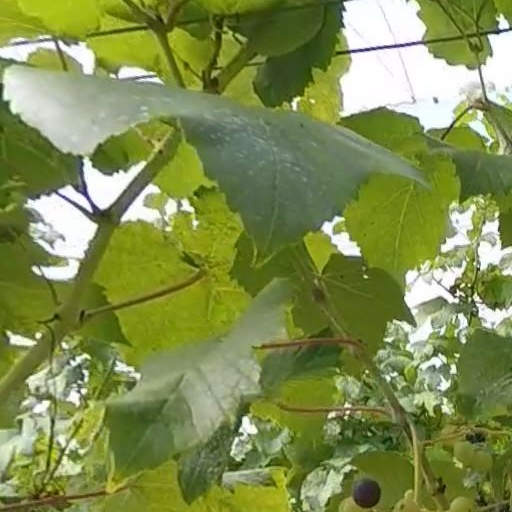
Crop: grape